Hinton Admiral

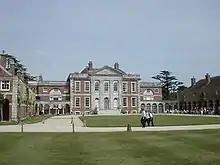
Hinton Admiral House

Hinton Admiral is the estate and ancestral home of the Tapps-Gervis-Meyrick family and located in the settlement of Hinton, near Bransgore in Hampshire, England. It is a Grade I Listed building.